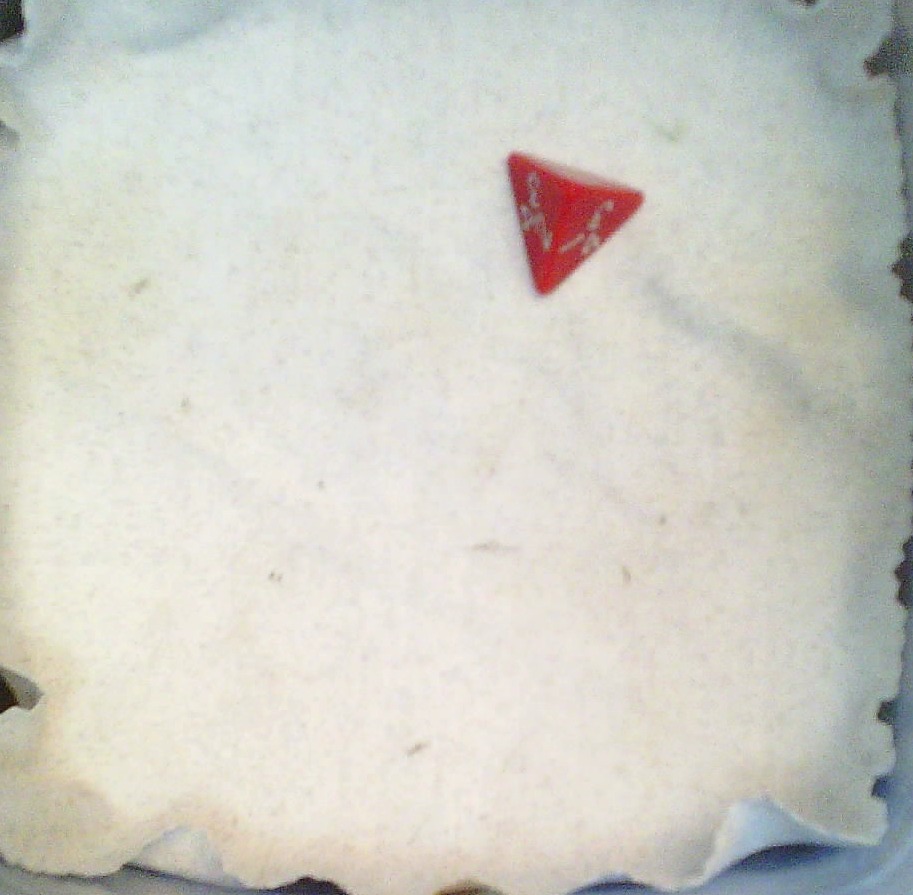
Dice in frame:
type: d4
value: 1
Label source: human
Face values trusted: no